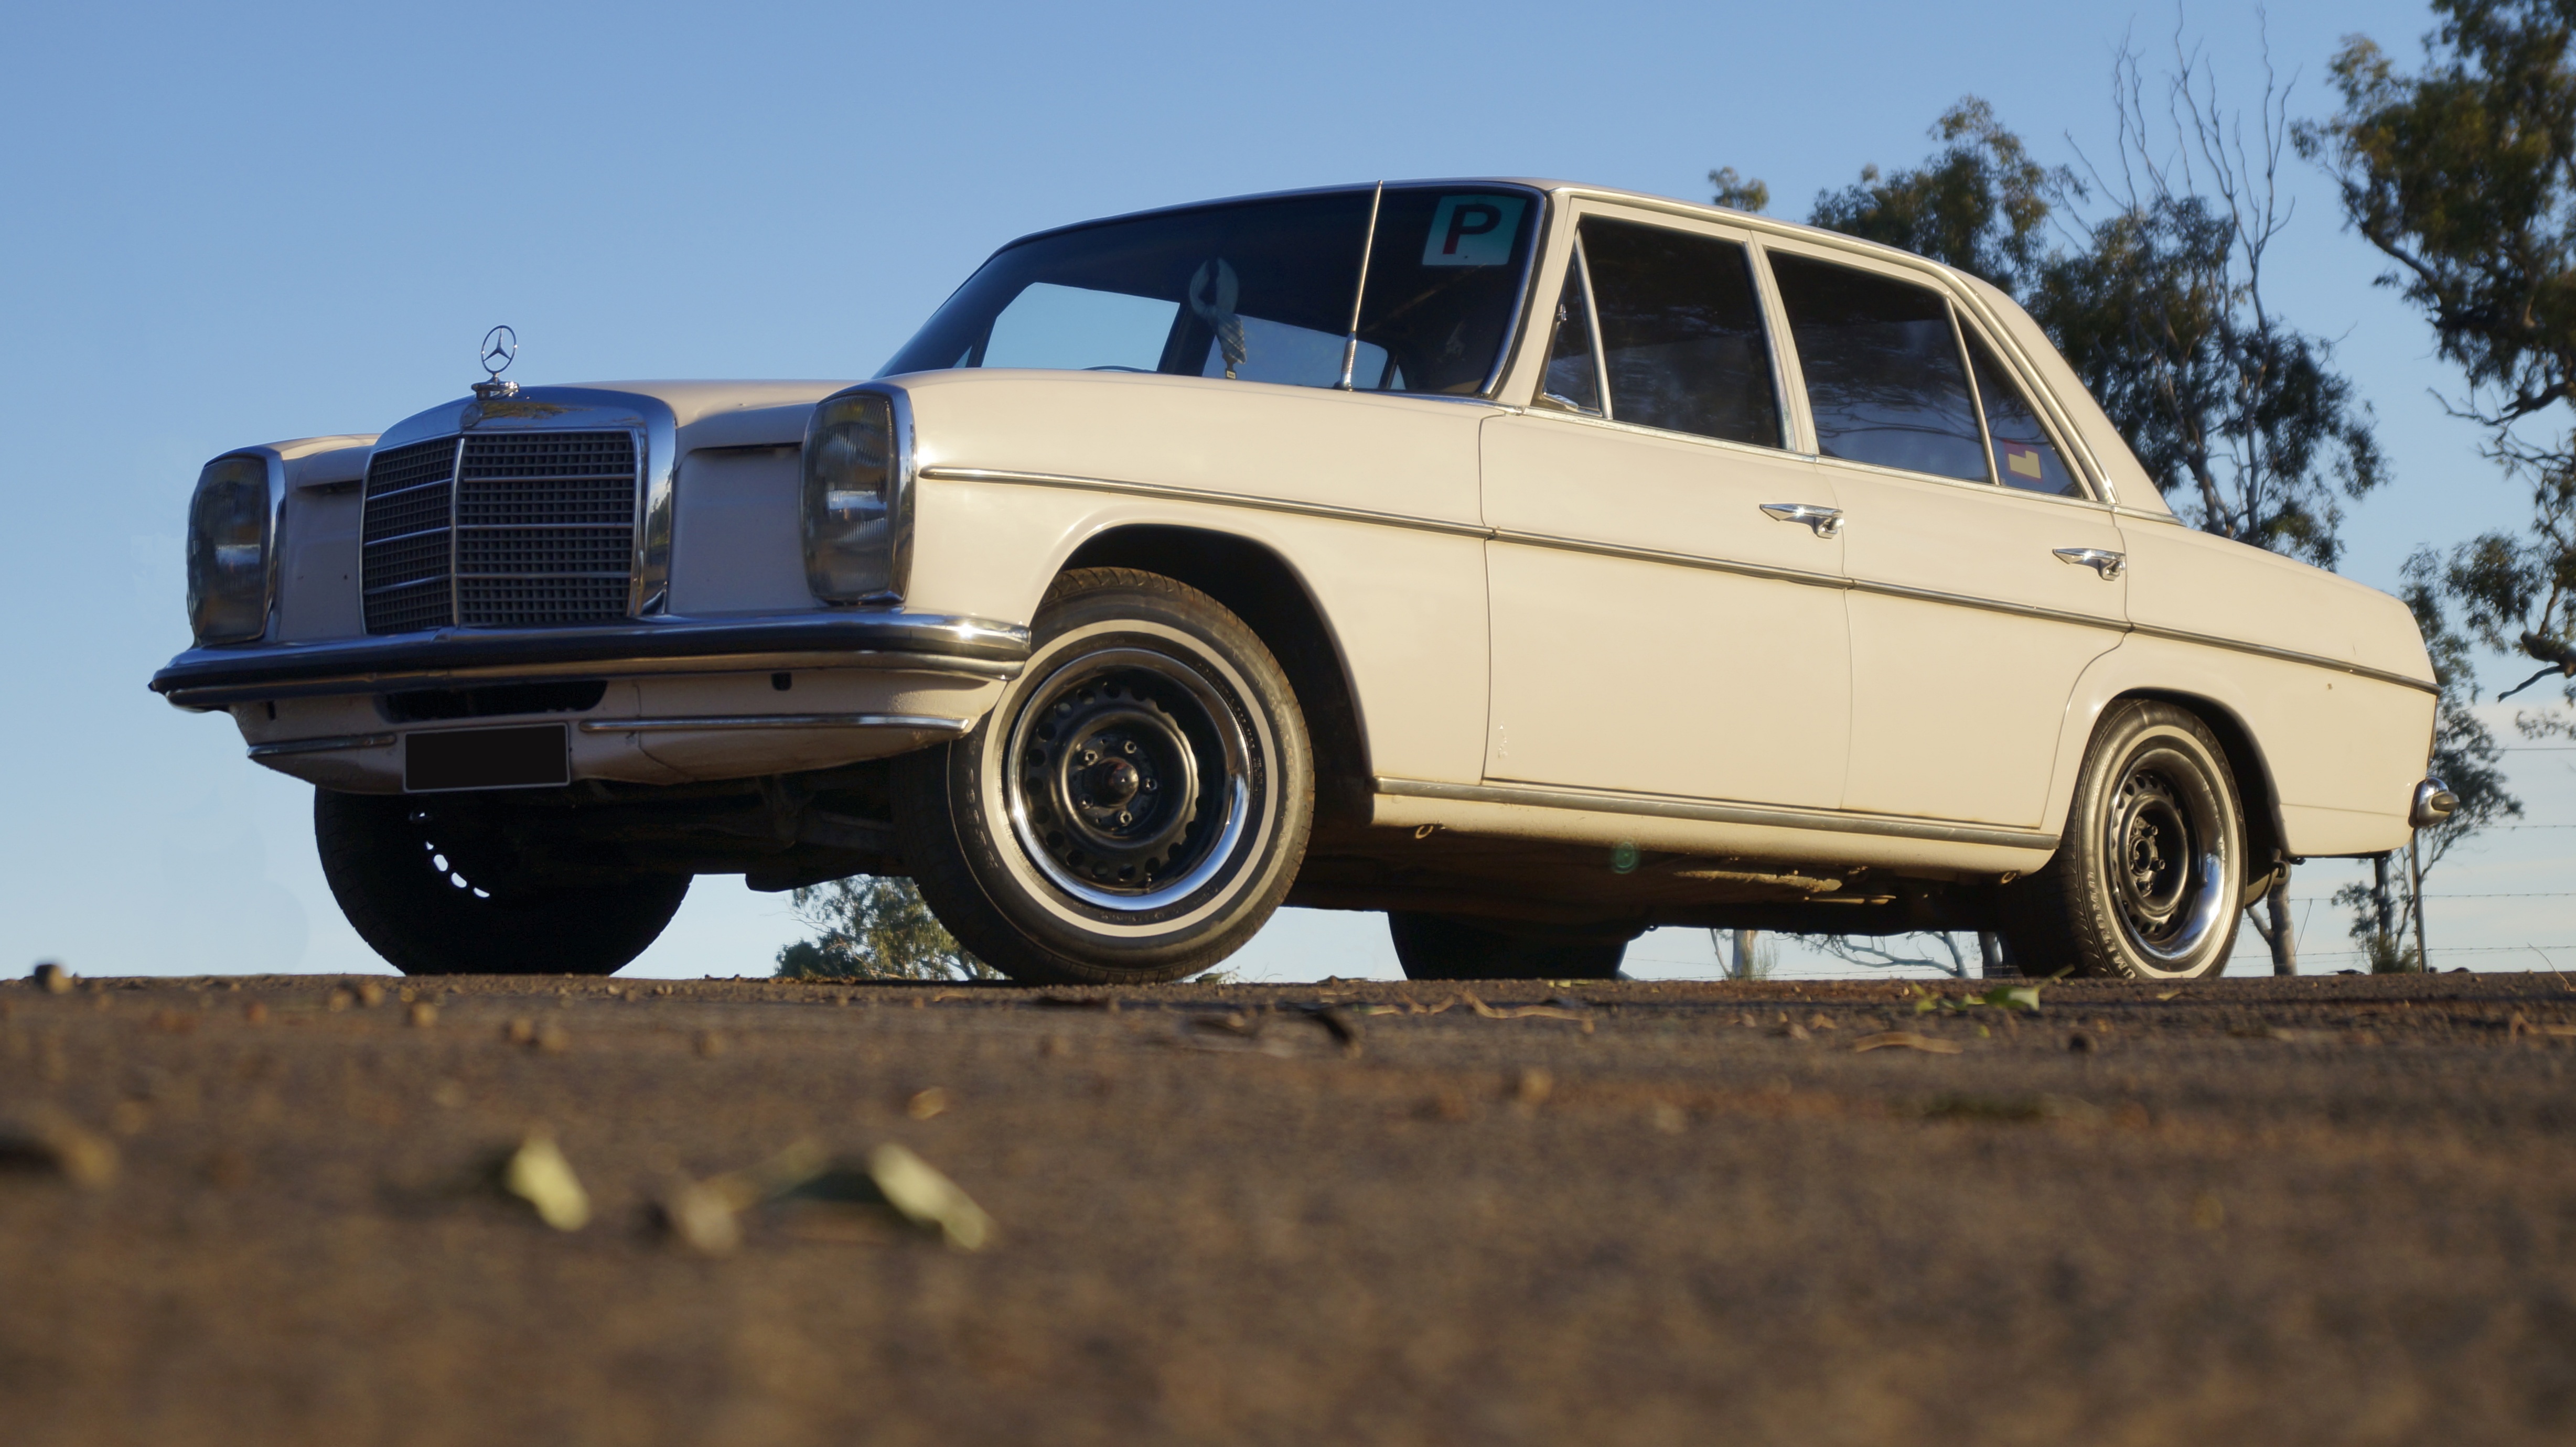
white, car, wheel, automobile, vehicle, auto, motor vehicle, vintage car, outdoors, sedan, mercedes, german, mercedes benz, benz, antique car, land vehicle, automobile make, automotive exterior, compact car, automotive design, luxury vehicle, mercedes benz w111, mercedes benz w114